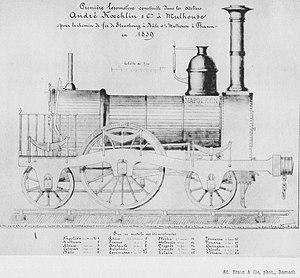
Locomotive ""Napoléon"" des ateliers André Koechlin et Cie."
La Compagnie du chemin de fer de Mulhouse à Thann est une société anonyme, créée en 1837, qui construisit et exploita un chemin de fer entre ces deux villes, dans le département du Haut-Rhin.